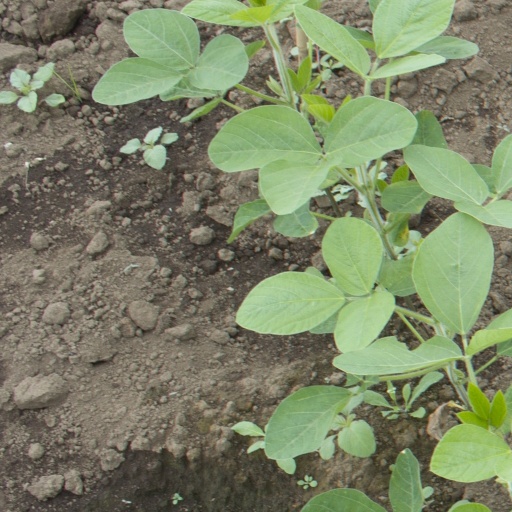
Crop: soybean